La Perseverancia, Bogotá

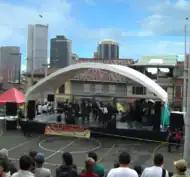
Stage at the Festival de la chicha, la vida, y la dicha

During this period, la Perseverancia received water from the Chorro de Padilla or Rio Arzobispo. This situation resulted in the construction of water reservoirs in Carrera Séptima at Calle Treinta Y Uno, and another where a church is currently found. Because of the lack of electricity, illumination included wax candles and coal or wood-burning stoves. The boys of the neighborhood often had to collect firewood from the Eastern mountain range.